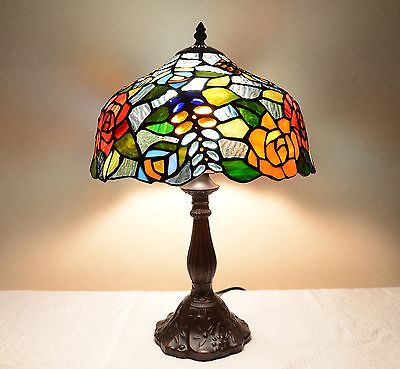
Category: lamp